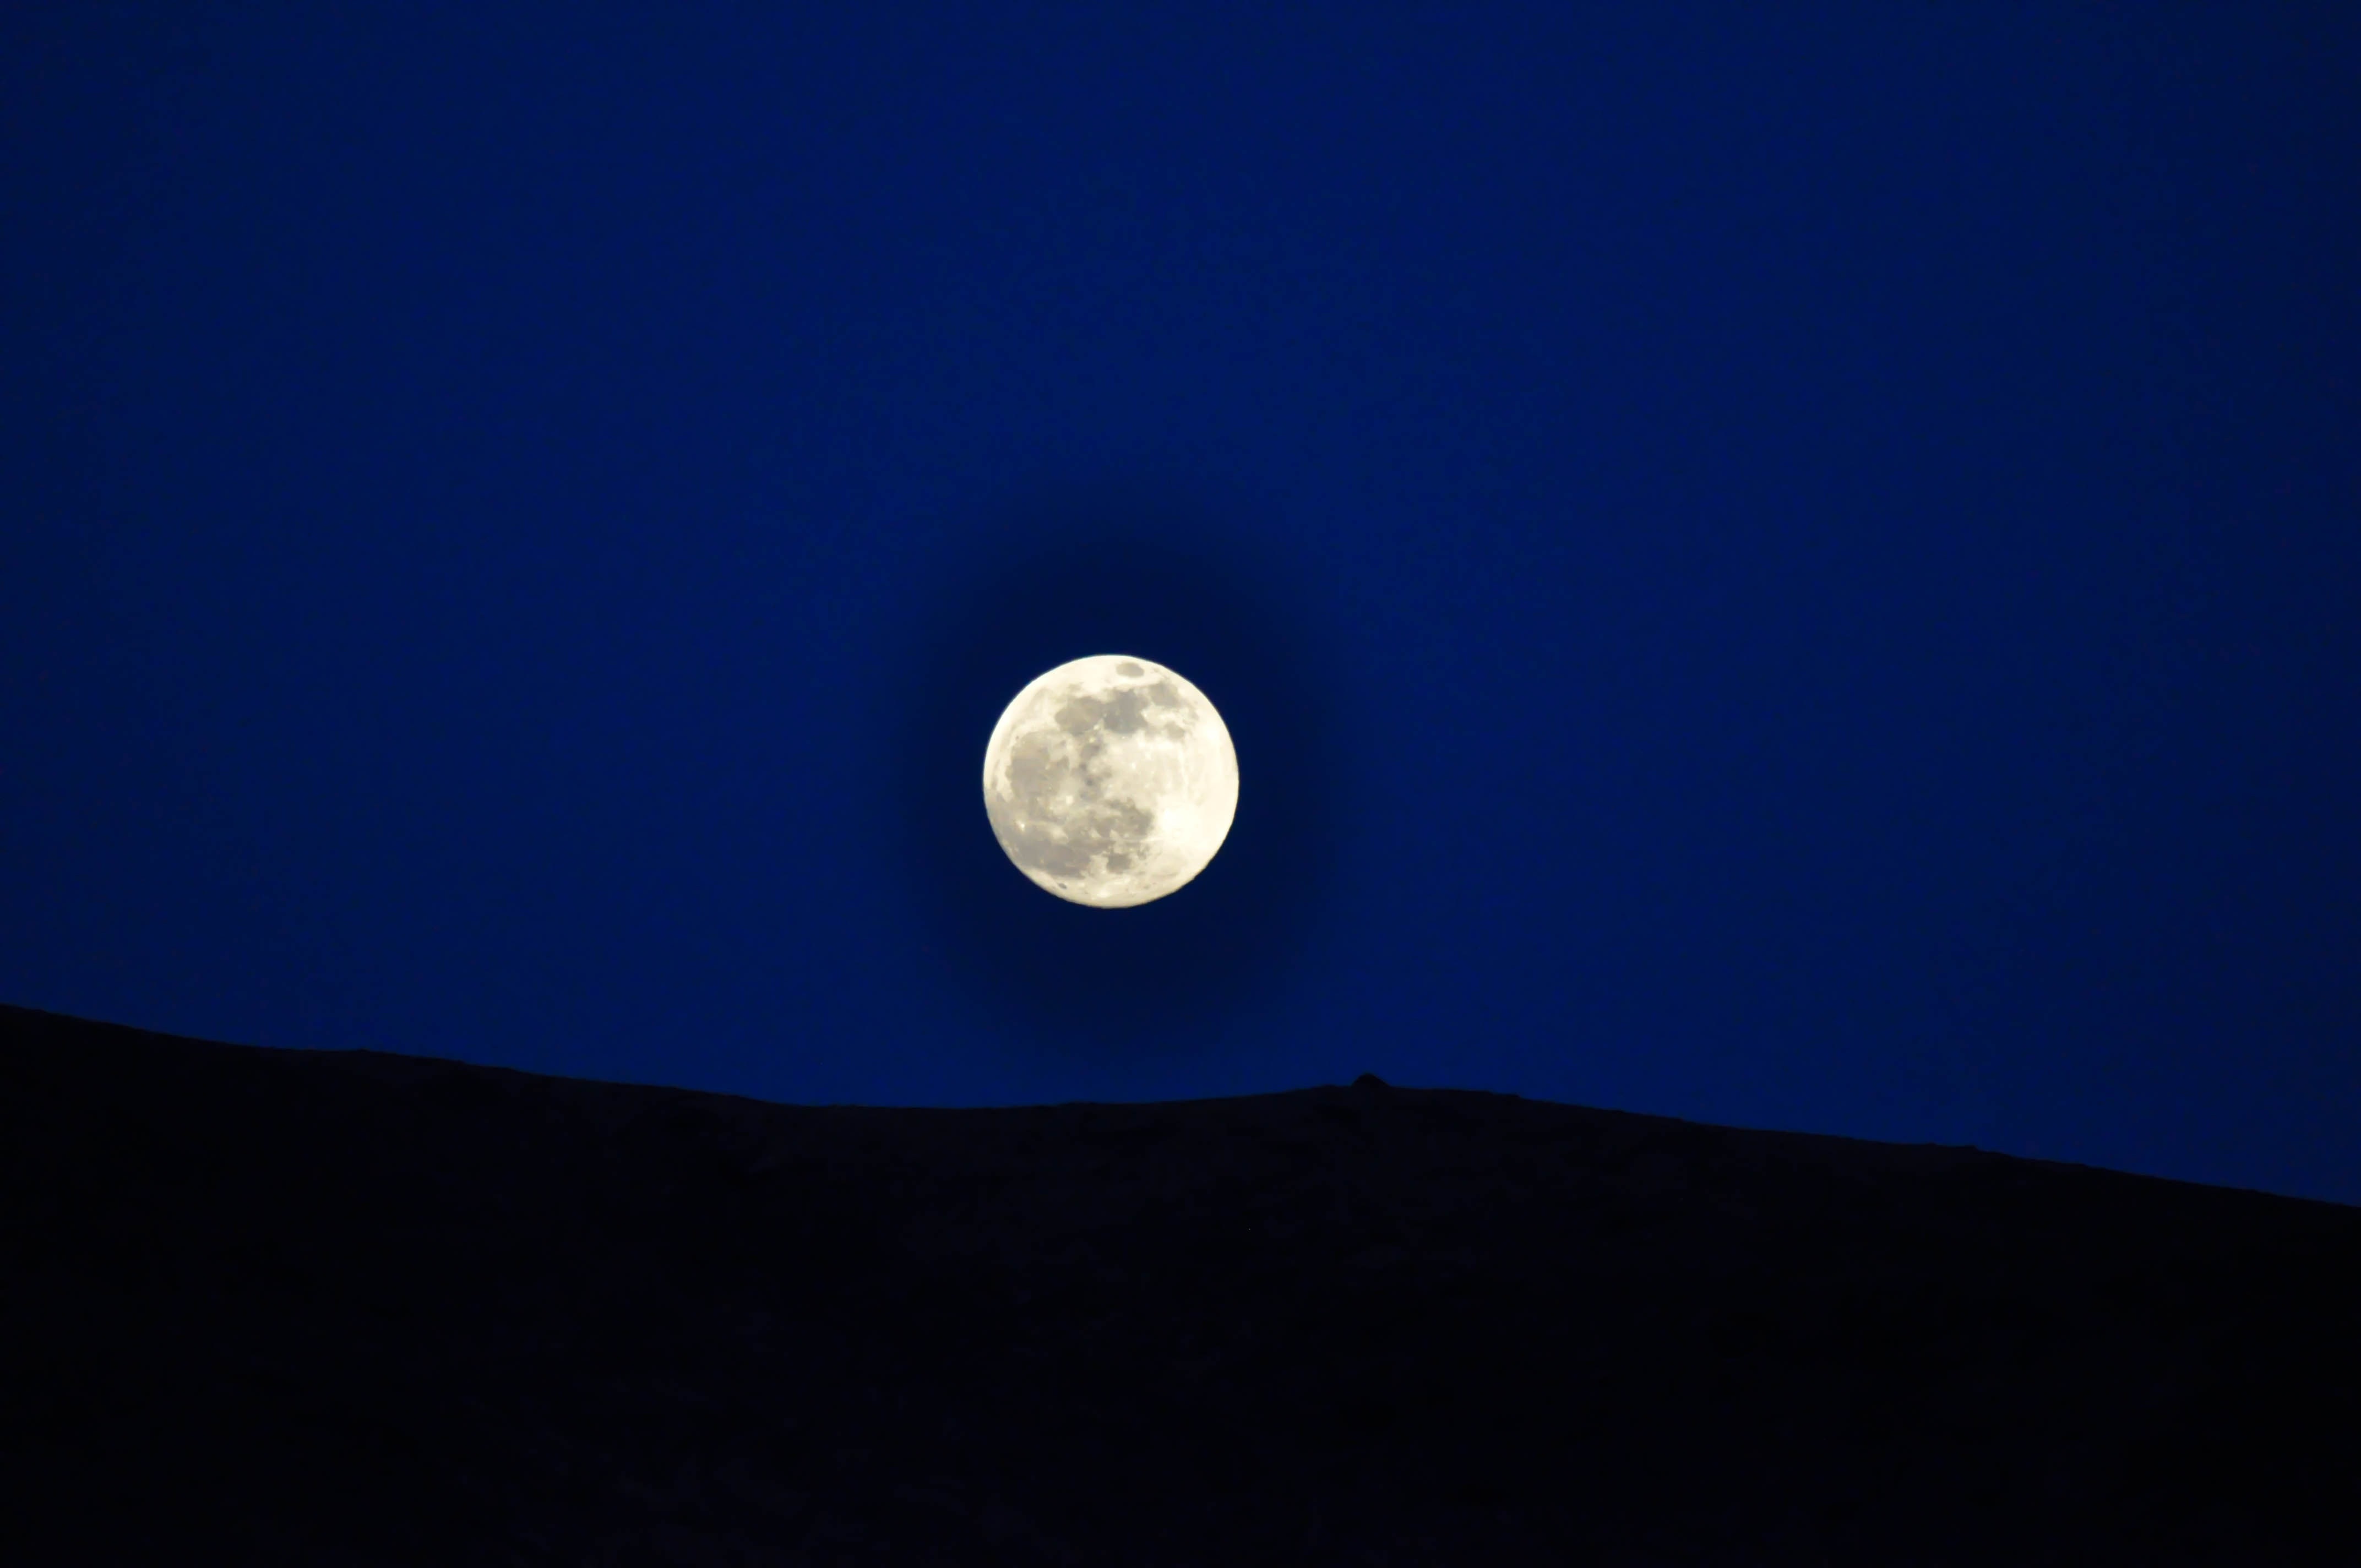
light, sky, night, atmosphere, moon, full moon, moonlight, circle, astronomy, crescent, astronomical object, atmosphere of earth, celestial event